Silylone

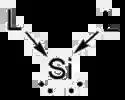

Silylones are a class of zero-valent monatomic silicon complexes, characterized as having two lone pairs and two donor-acceptor ligand interactions stabilizing a silicon(0) center. Synthesis of silylones generally involves the use of sterically bulky carbenes to stabilize highly reactive Si(0) centers. For this reason, silylones are sometimes referred to siladicarbenes. To date, silylones have been synthesized with cyclic alkyl amino carbenes (cAAC) and bidentate N-heterocyclic carbenes (bis-NHC). They are capable of reactions with a variety of substrates, including chalcogens and carbon dioxide.